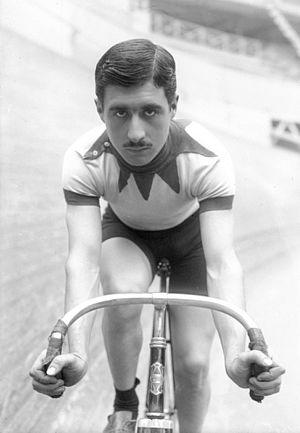
Berthet [portrait du coureur cycliste sur son vélo]
Marcel Berthet est un coureur cycliste français, né le 4 mars 1888 à Neuilly-sur-Seine et mort le 7 avril 1953 à Rouen. Il fut un grand spécialiste de la piste avant la Première Guerre mondiale.